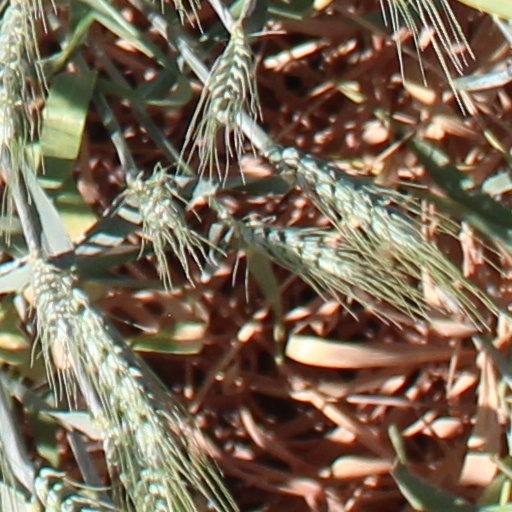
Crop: wheat